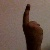
The image shows a hand gesture representing the number 1 in Indian Sign Language.